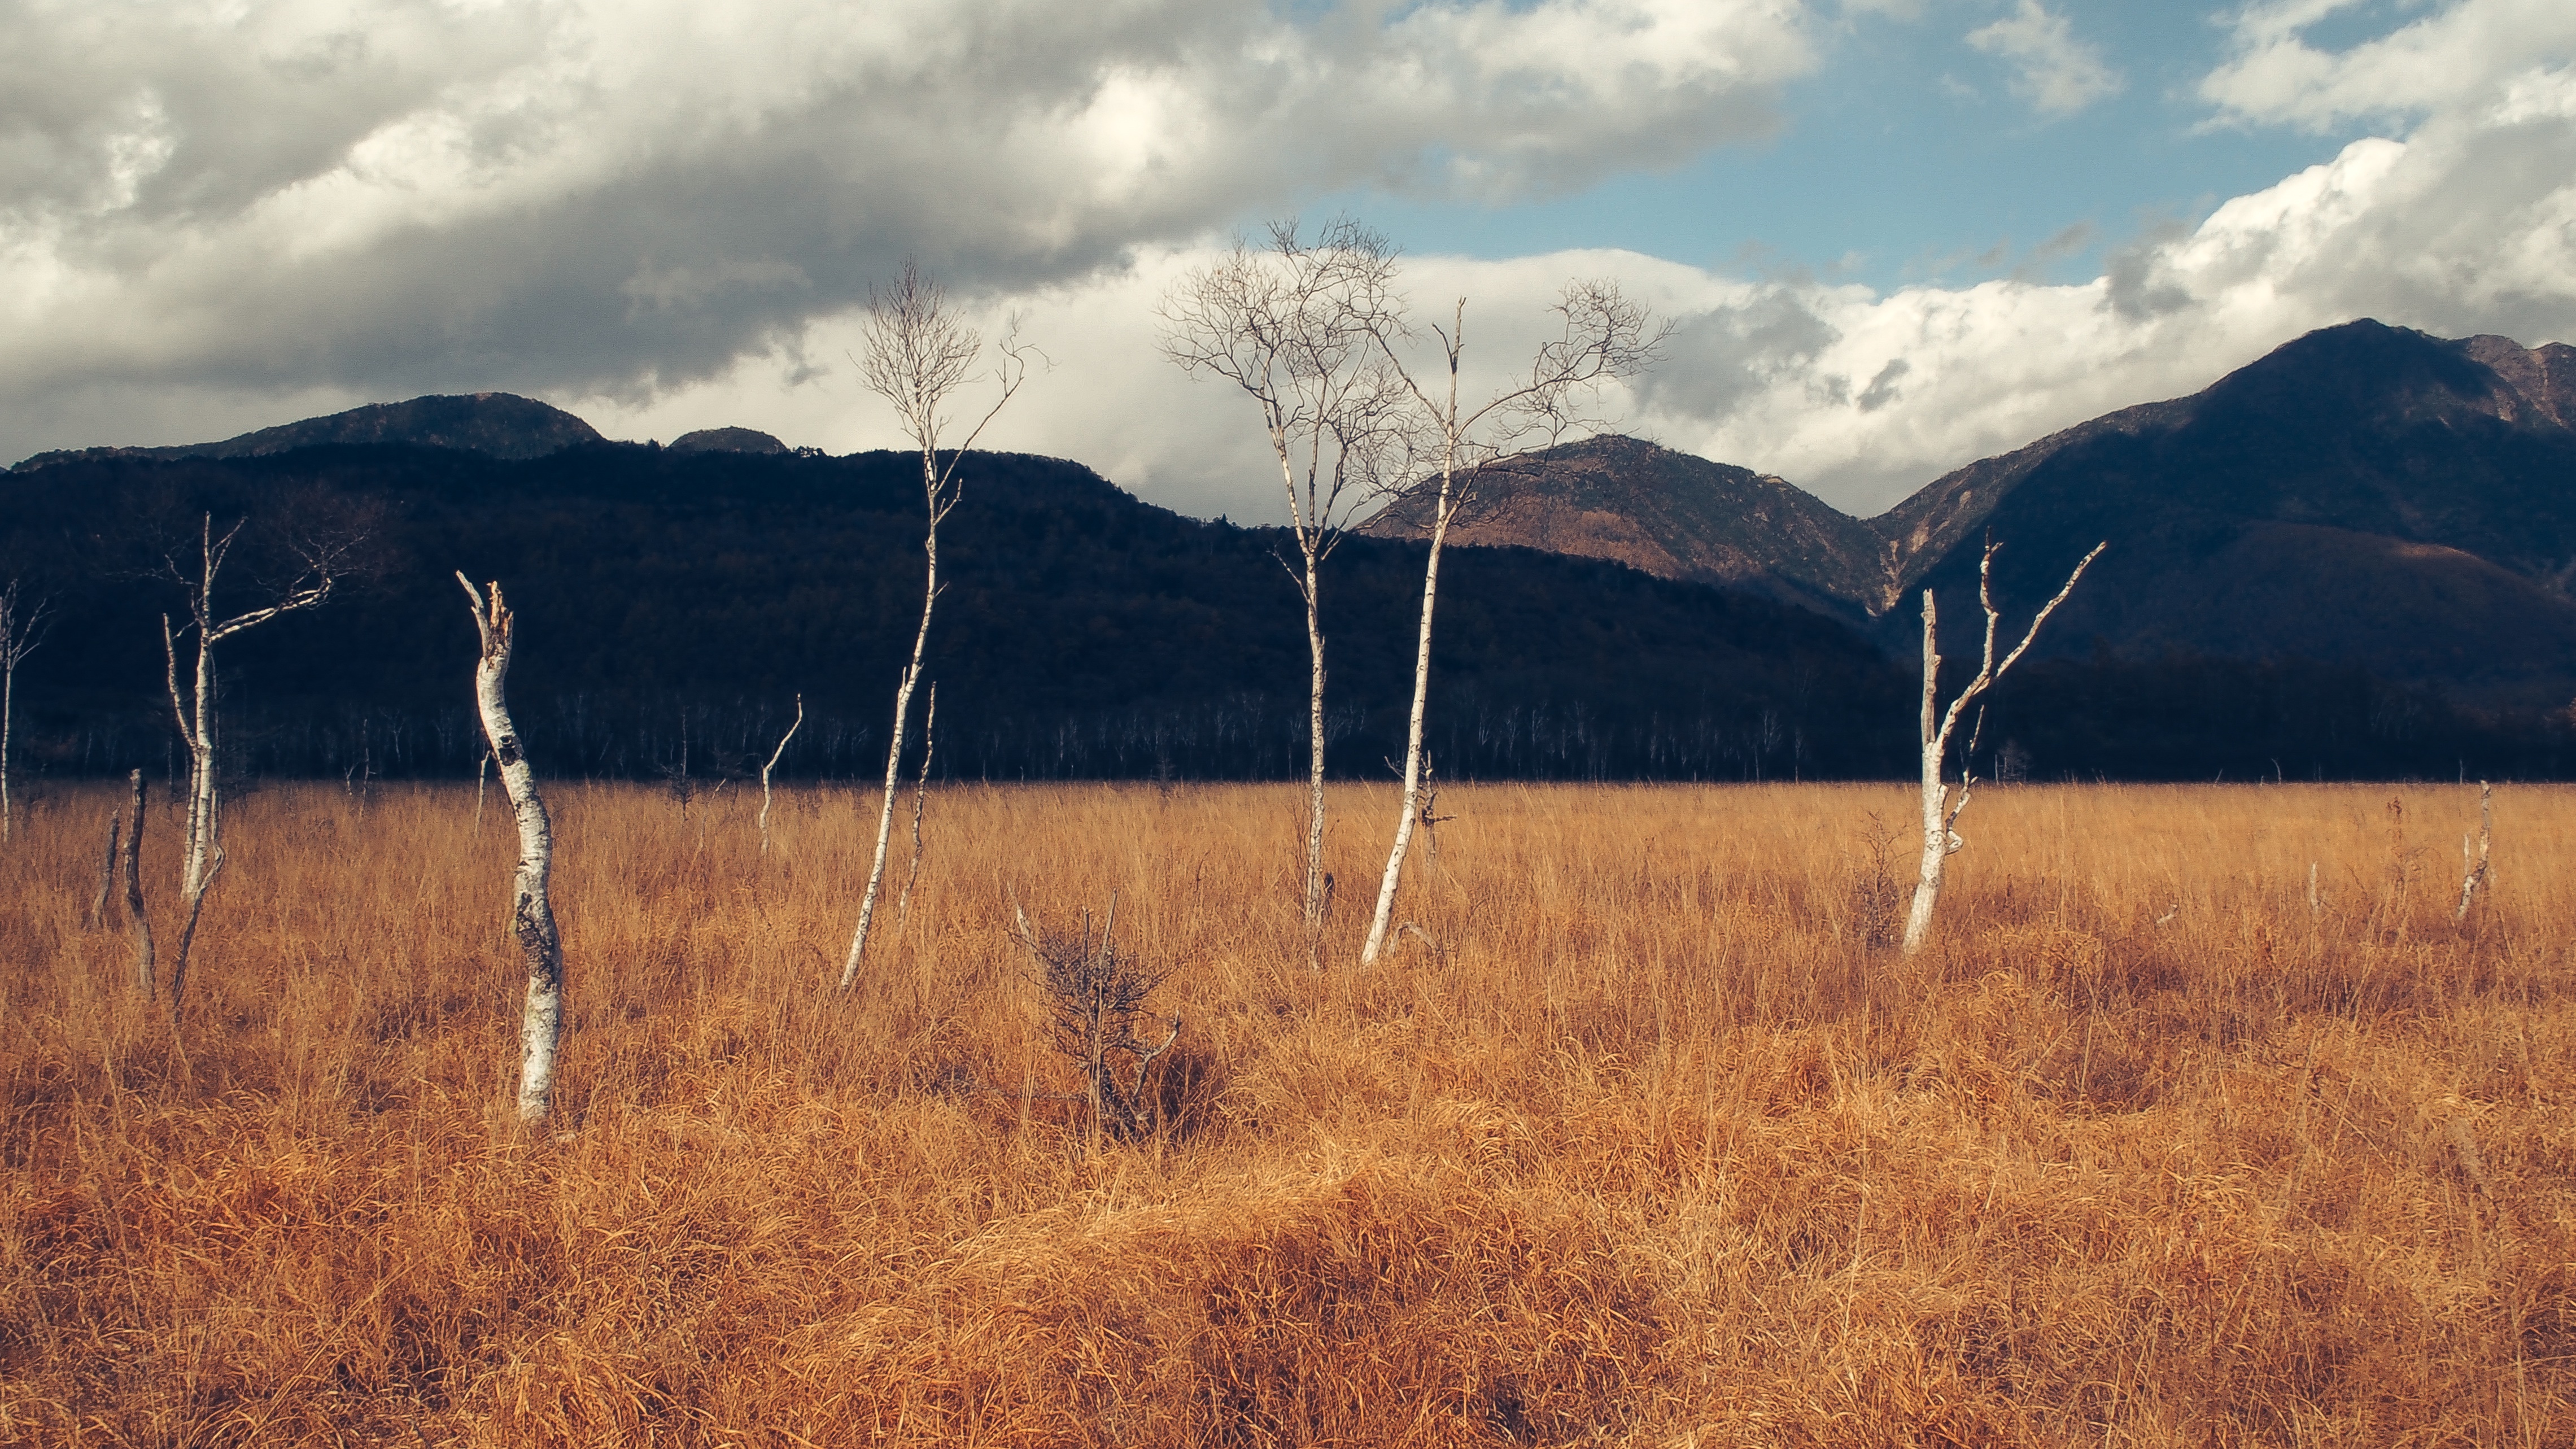
landscape, tree, nature, grass, horizon, wilderness, mountain, cloud, prairie, morning, hill, wind, autumn, savanna, plain, farmland, grassland, habitat, tundra, steppe, rural area, landform, natural environment, geographical feature, atmospheric phenomenon, mountainous landforms